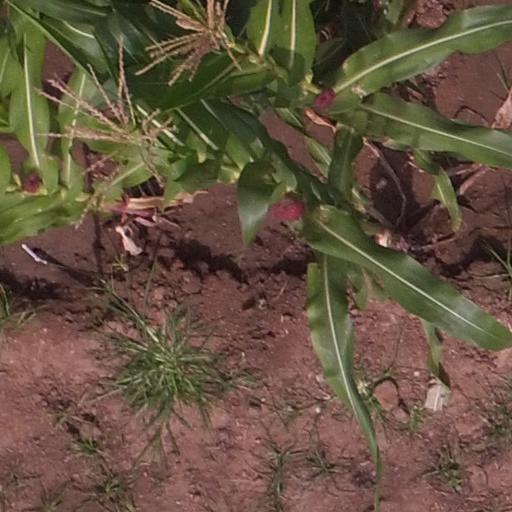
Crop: maize; corn